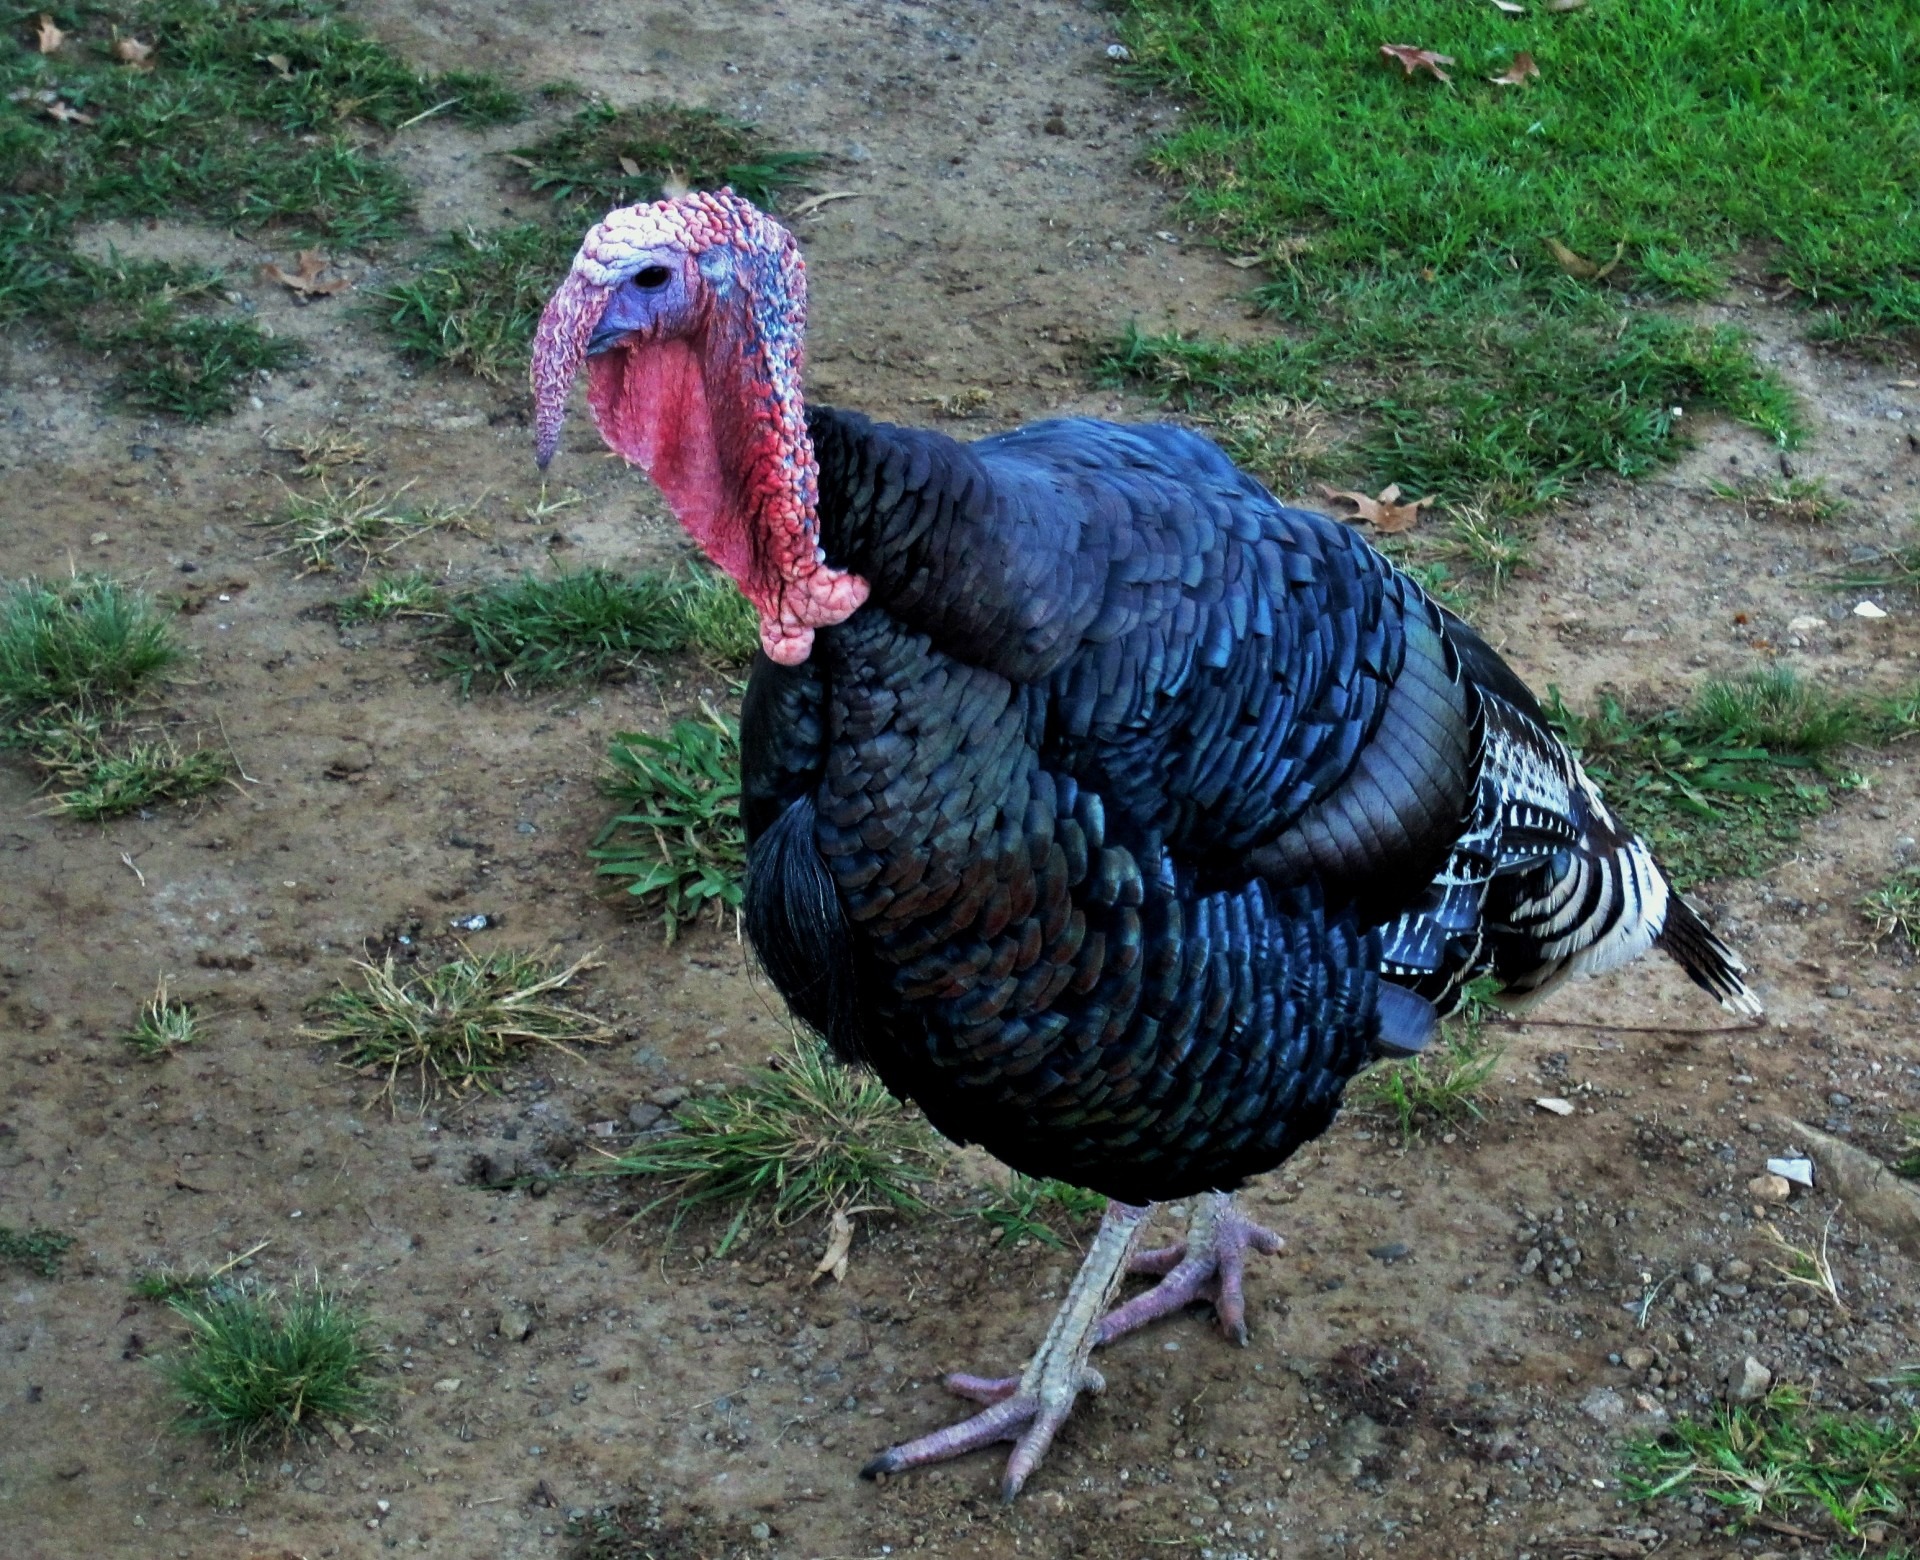
bird, farm, celebration, wildlife, rural, harvest, beak, livestock, autumn, holiday, agriculture, feather, fowl, fauna, poultry, hatchling, thanksgiving, outdoors, pheasant, galliformes, dinner, turkey, seasonal, vertebrate, domestic, november, feast, tom, phasianidae, gamebird, wild turkey, domesticated turkey, goggble